J. J. Webster

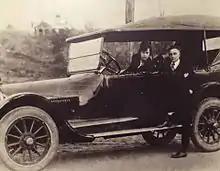

On November 3, 1942, Webster—receiving 241 votes from Madison—was elected as a member of the Democratic Party to the Rockingham County Board of Commissioners. In the late 1940s he worked on W. Kerr Scott's successful gubernatorial campaign. When Scott passed a large road construction project through the state legislature, Webster used his position as county commissioner to ensure that N.C. Highway 135 and Settle Bridge Road were paved. He remained on the Board of Commissioners until 1952.